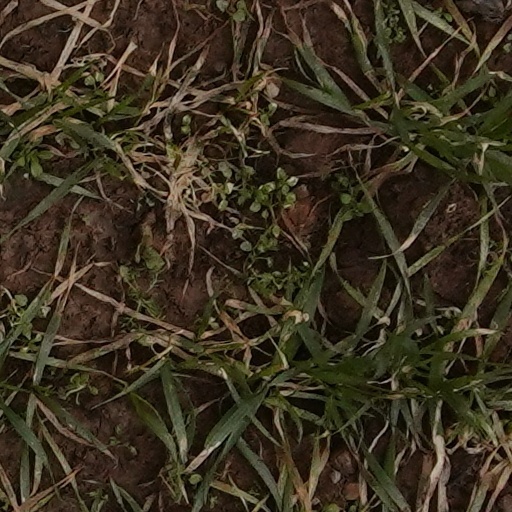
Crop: wheat